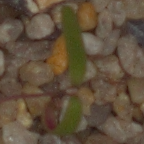
Label: fat_hen